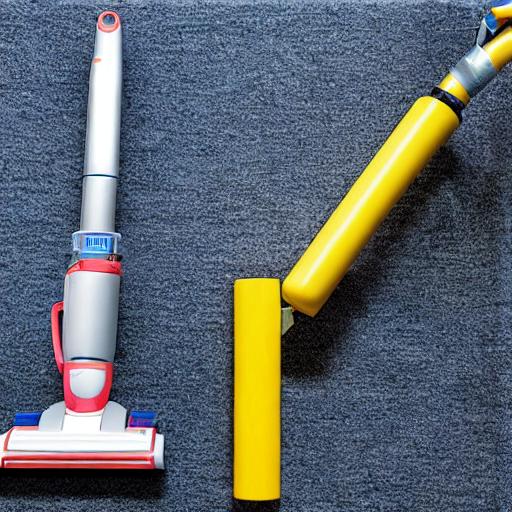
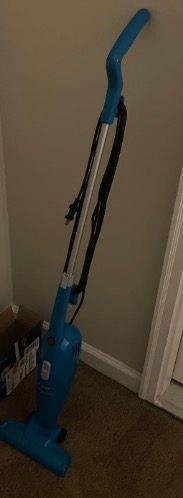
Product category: items_vacuum
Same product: no